2018 Swedish general election

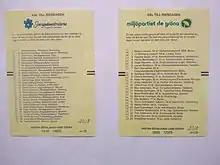
Ballot papers of Sweden Democrates and Green Party

The Swedish Riksdag is made up of 349 MPs, and all are elected through open list proportional representation on multi-member party lists that are either regional (most major parties) or national (Sweden Democrats). Each of the 29 constituencies has a set number of parliamentarians that is divided through constituency results to ensure regional representation. The other MPs are then elected through a proportional balancing, to ensure that the numbers of elected MPs for the various parties accurately represent the votes of the electorate. The Swedish constitution ("Regeringsformen") 1 Ch. 4 § says that the Riksdag is responsible for taxation and making laws, and 1 Ch. 6 § says that the government is held responsible to the Riksdag. This means that Sweden has parliamentarism in a constitutional monarchy—ensuring that the government is responsible to the people's representatives. A minimum of 4% of the national vote is required for a party to enter the Riksdag, alternatively 12% or more within a constituency.